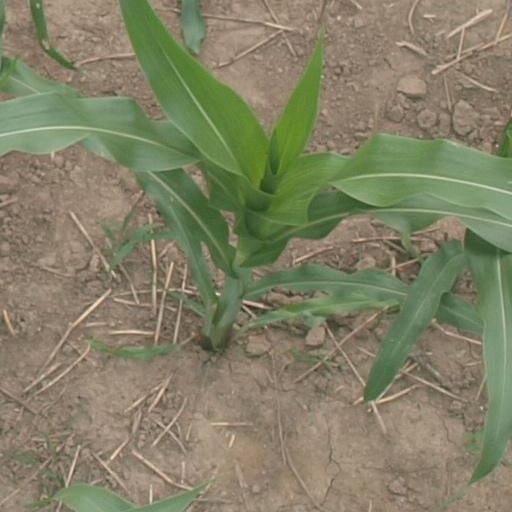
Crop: maize; corn